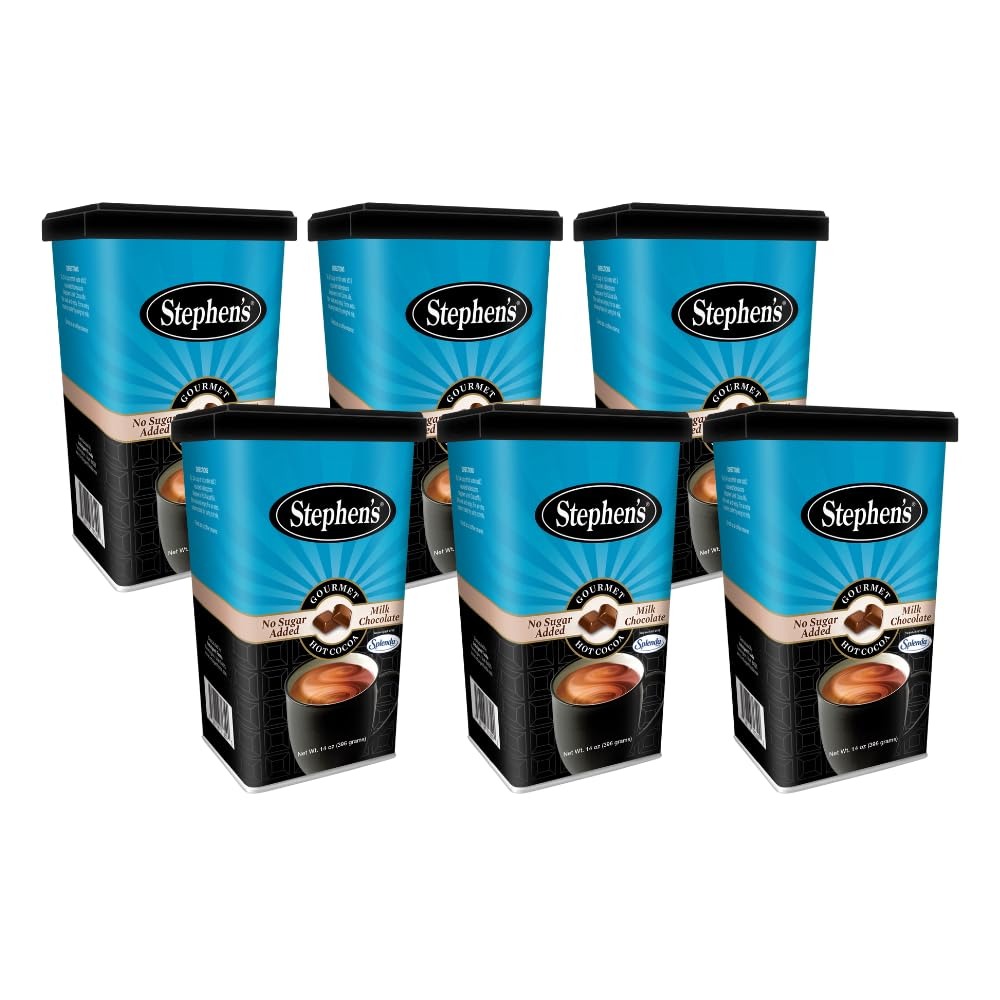
Item Name: Stephen's Gourmet Hot Cocoa, No Sugar Added Milk Chocolate, 14 OZ (Pack of 6)
Bullet Point 1: Sugar-Free Indulgence: Savor the guilt-free indulgence of Stephen's Gourmet Hot Cocoa in No Sugar Added Milk Chocolate flavor. Immerse yourself in the velvety richness of real milk chocolate without the added sugar, making it the perfect choice for those seeking a delicious yet mindful cocoa experience.
Bullet Point 2: Real Milk Chocolate, No Compromises: Elevate your hot cocoa experience with the authenticity of real milk chocolate, crafted without added sugar. Stephen's commitment to quality ensures that every sip is a genuine and decadent treat, catering to those with a discerning taste for chocolate.
Bullet Point 3: Sweetness Without the Sugar: Enjoy the sweetness without the sugar. The No Sugar Added Milk Chocolate Hot Cocoa from Stephen's Gourmet is a testament to mindful indulgence, offering a velvety and satisfying cocoa experience that doesn't compromise on flavor.
Bullet Point 4: Guilt-Free Gourmet Quality: Immerse yourself in guilt-free gourmet quality. Stephen's Gourmet Hot Cocoa, No Sugar Added Milk Chocolate flavor, is crafted with precision and care, providing a rich and velvety cocoa experience that stands out even without the added sugar.
Bullet Point 5: Perfect for the Health-Conscious Chocolate Lover: For the health-conscious chocolate lover, Stephen's Gourmet Hot Cocoa in No Sugar Added Milk Chocolate flavor is the perfect choice. Indulge in the rich and authentic taste of milk chocolate without the guilt, making every sip a moment of mindful pleasure.
Product Description: Our hot cocoa is rich, creamy and quite simply the best hot cocoa you have ever tasted. We offer more innovative gourmet flavors than any other cocoa company, and use only the finest cocoa sustainably farmed in Ghana. Whether you crave the delicious chocolatey, minty flavor from the real crushed candy cane pieces in our Candycane Cocoa, or the mouth-watering meltiness of real mini peanut butter cups in our Peanut Butter Cup Cocoa, or our rich Dark Chocolate, we offer a flavor to satisfy everyone at home or in the office.
Value: 84.0
Unit: Ounce

Price: 32.05